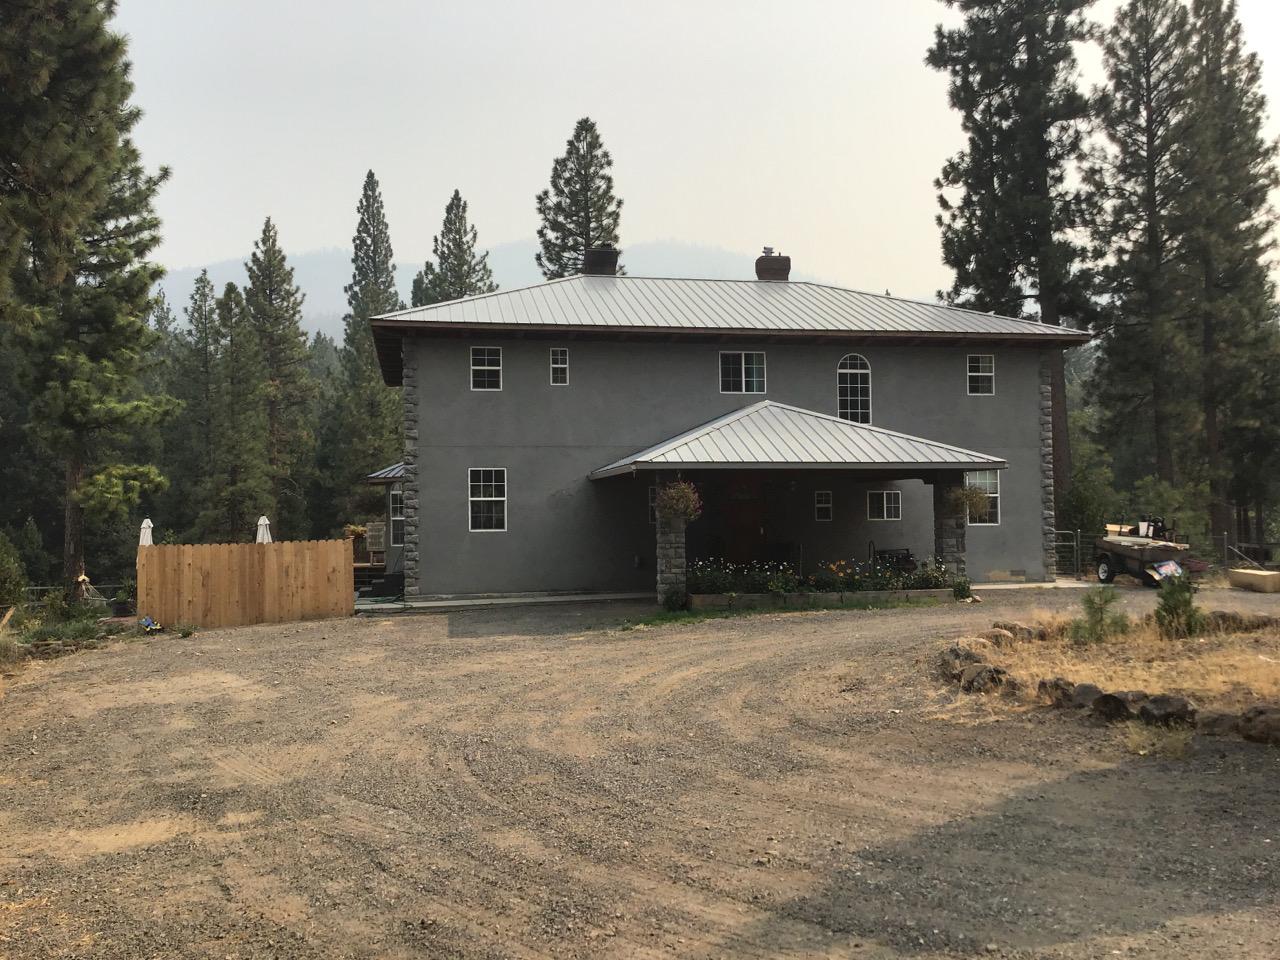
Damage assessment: no_damage